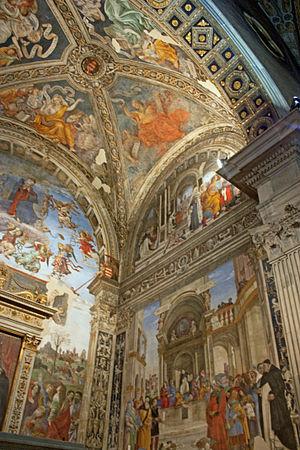
Les Carafa ou Caraffa sont une famille noble italienne, originaire de Naples. Divisée en plusieurs branches au cours du temps, dont les principales sont les Carafa della Stadera et les Carafa della Spina.